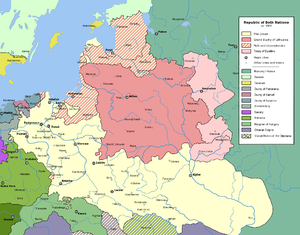
L'histoire de la Pologne commence au Xᵉ siècle, sous le règne de Mieszko Iᵉʳ et de la dynastie Piast. C'est sous son règne que les souverains polonais se convertissent au christianisme. La Pologne devient rapidement au Moyen Âge une puissance régionale, tout en essayant régulièrement de sortir de l'influence du Saint-Empire romain germanique, et de repousser le Drang nach Osten. C'est ainsi qu'à partir du XIIᵉ siècle, le royaume de Pologne doit lutter contre les Chevaliers Teutoniques qui ont colonisé la Prusse et une partie de la Poméranie.
L'histoire de la Lituanie commence véritablement avec l'unification des tribus lituaniennes de religion balte par Mindaugas, au milieu du XIIIᵉ siècle, en vue de lutter contre les chevaliers teutoniques et les chevaliers porte-glaives venus les christianiser par la force. À partir du règne de Vytenis, qui débute vers 1290, et jusqu'au début du XVᵉ siècle, le grand-duché de Lituanie profite de la dislocation de la Rus' de Kiev et de l'affaiblissement de la Horde d'or tatare pour réunir sous son sceptre les petites principautés slaves du bassin du Dniepr, s'étendant jusqu'au Dniestr et à la mer Noire, atteinte en 1412. Pendant ce temps la foi balte recule au profit du catholicisme ou de l'orthodoxie.
L'anarchisme est présent en Israël dès avant la création de l'État israélien, notamment au travers du mouvement des kibboutzim, et plonge ses racines dans le mouvement libertaire du Yiddishland au XIXᵉ siècle.
La Pologne, en forme longue république de Pologne, est un État d'Europe centrale, frontalier avec l'Allemagne à l'ouest, la Tchéquie au sud-ouest, la Slovaquie au sud, l'Ukraine à l'est-sud-est et la Biélorussie à l'est-nord-est, enfin la Lituanie et l'enclave russe de Kaliningrad au nord-est. Avec une population de 38 millions d'habitants, la Pologne est le trente-quatrième pays le plus peuplé au monde. Elle est divisée en voïvodies, elles-mêmes subdivisées en districts puis en communes. C'est une république parlementaire qui a pour monnaie nationale le złoty. Elle est membre de l'Union européenne depuis le 1ᵉʳ mai 2004, du Conseil de l'Europe, du groupe de Visegrád, de l'Organisation mondiale du commerce et de l'Organisation des Nations unies.
Fédération Międzymorze, était le nom donné par Józef Piłsudski pour son projet de fédération de Pologne, Lituanie, Biélorussie et Ukraine. La fédération proposée, suivant le modèle de l'Union de Pologne-Lituanie du XIVᵉ siècle au XVIIIᵉ siècle, se serait alors étendue depuis la mer Baltique à la mer Noire, en incorporant la Biélorussie et l'Ukraine.